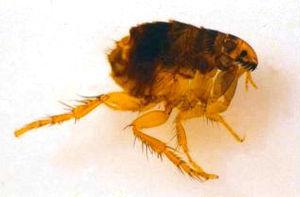
Le genre Ctenocephalides regroupe des insectes ectoparasites de l'ordre des Siphonaptera, de la famille des Pulicidae qui attaquent l'homme, le bétail, les animaux domestiques comme la puce du chat, la puce du chien.
La puce du chat est une espèce d'insectes piqueurs holométaboles siphonaptères de la famille des Pulicidae. Elle est connue comme l'ectoparasite le plus fréquent du chat et du chien en zone tempérée à subtropicale.